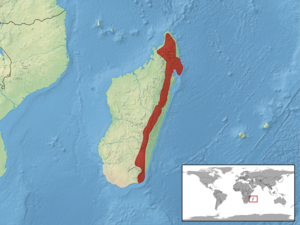
Madascincus melanopleura est une espèce de sauriens de la famille des Scincidae.